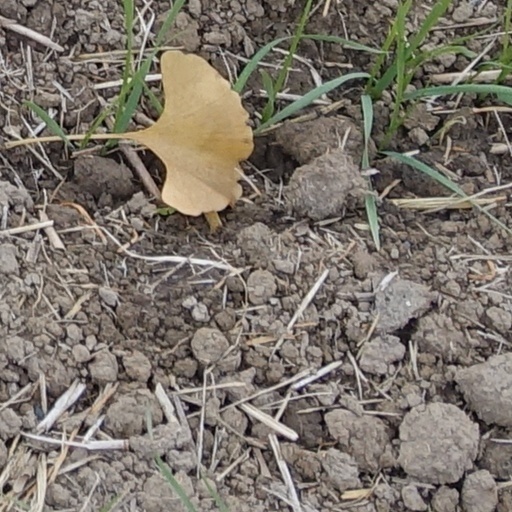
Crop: wheat